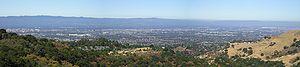
La région de la baie de San Francisco, est une aire urbaine aux particularités géographiques variées entourant la baie de San Francisco, en Californie du Nord. Elle accueille plus de 8 millions d'habitants, ainsi que des municipalités à la taille diverse, des bases militaires, des technopoles dont la Silicon Valley, des aéroports, ainsi que des parcs nationaux, d'État ou locaux. Elle est parcourue par un réseau routier et ferroviaire très dense et s'étend sur les neuf comtés suivants: Alameda, Contra Costa, Marin, Napa, San Francisco, San Mateo, Santa Clara, Solano, et Sonoma auxquels s'ajoute parfois le comté de Santa Cruz.
La vallée de Santa Clara est une vallée située tout juste au sud de la baie de San Francisco, en Californie du nord. Une grande partie du comté de Santa Clara et de son chef-lieu, San Jose, s'y trouvent. La vallée était autrefois agricole parce que son sol était très fertile, mais est aujourd'hui très urbanisée. La Silicon Valley est à peu près synonyme à la vallée de Santa Clara puisqu'elles désignent en gros le même territoire. Le nom South Bay est aussi utilisé par les habitants. La frontière nord de la vallée est la bordure sud de la baie de San Francisco. On considère que la vallée se termine au sud aux environs de Gilroy.